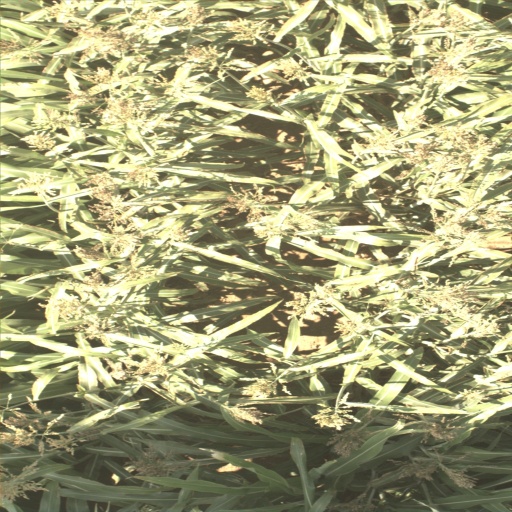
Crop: sorghum